Vietnam Women's Union

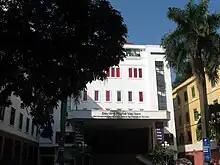
The entrance to the Vietnam Women's Museum in Hà Nội, Việt Nam

Beginning in 1986, the VWU chose to change their national focus to the socio-economic development of women in the